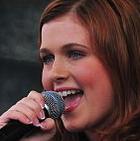
Age: 18